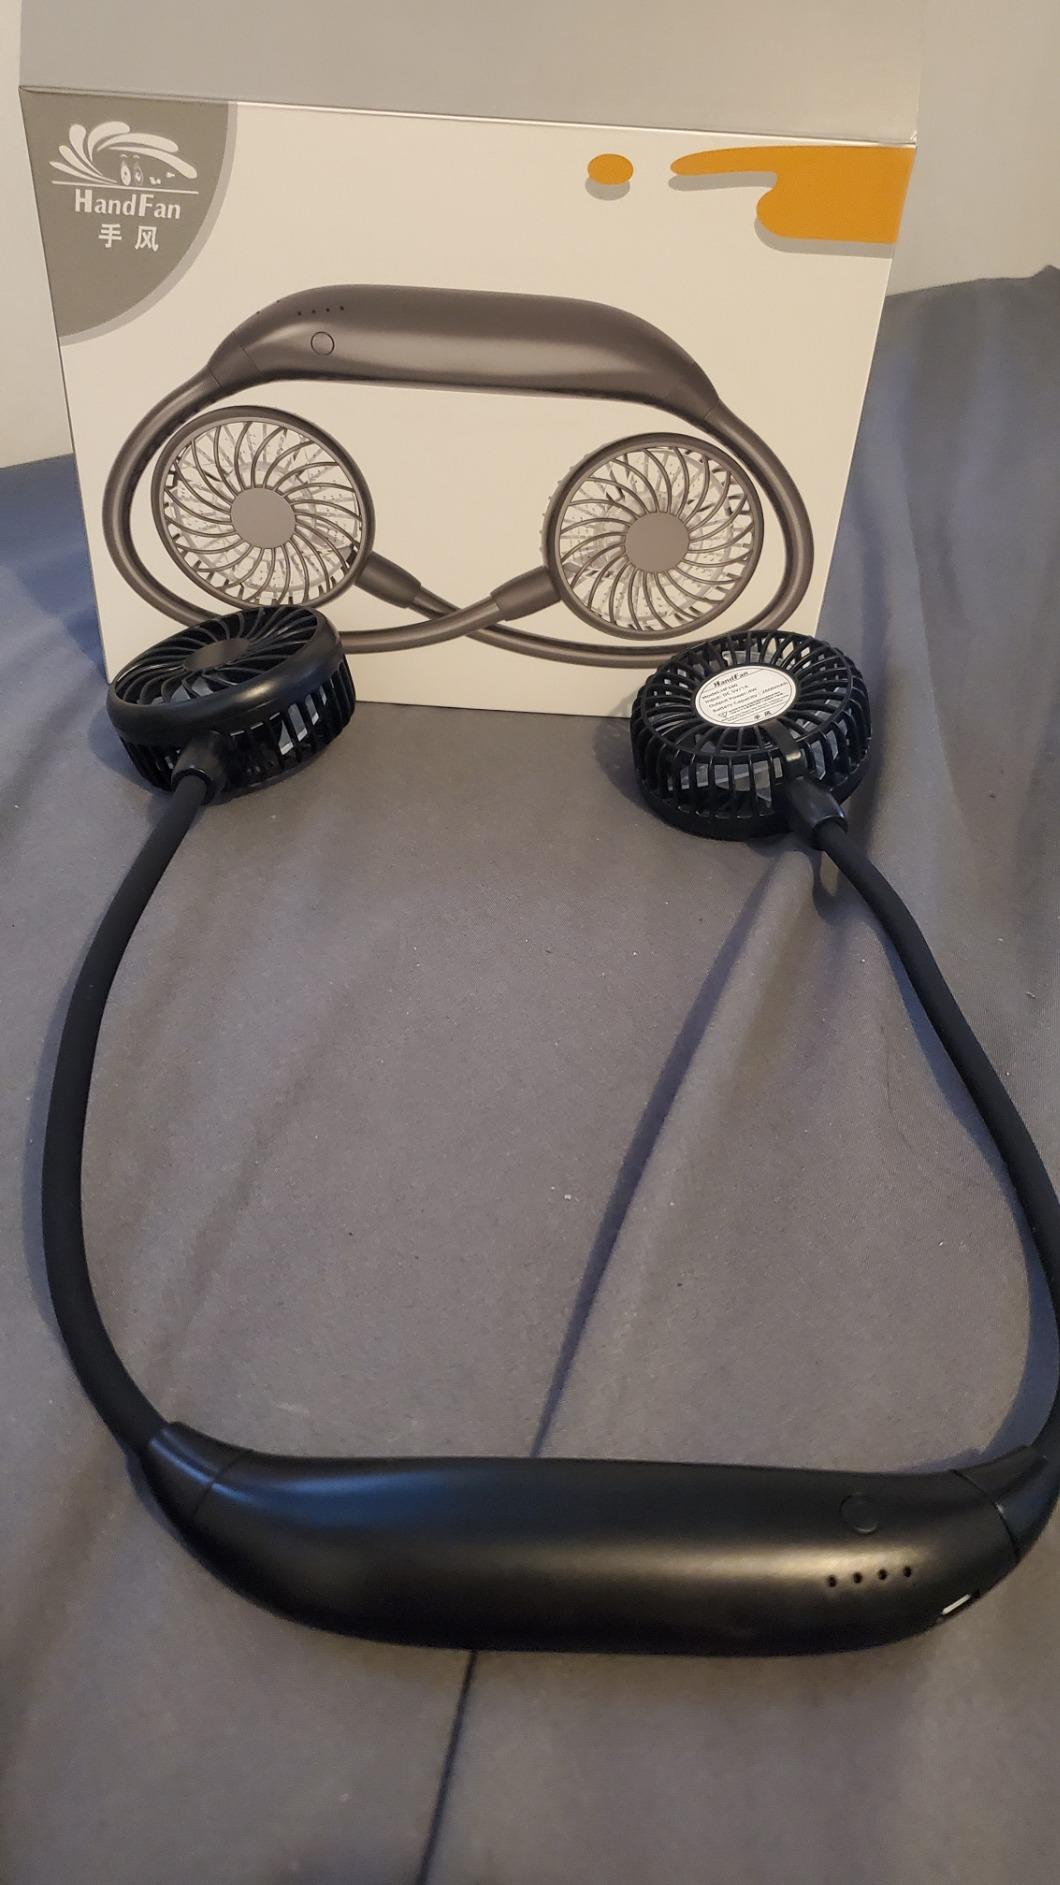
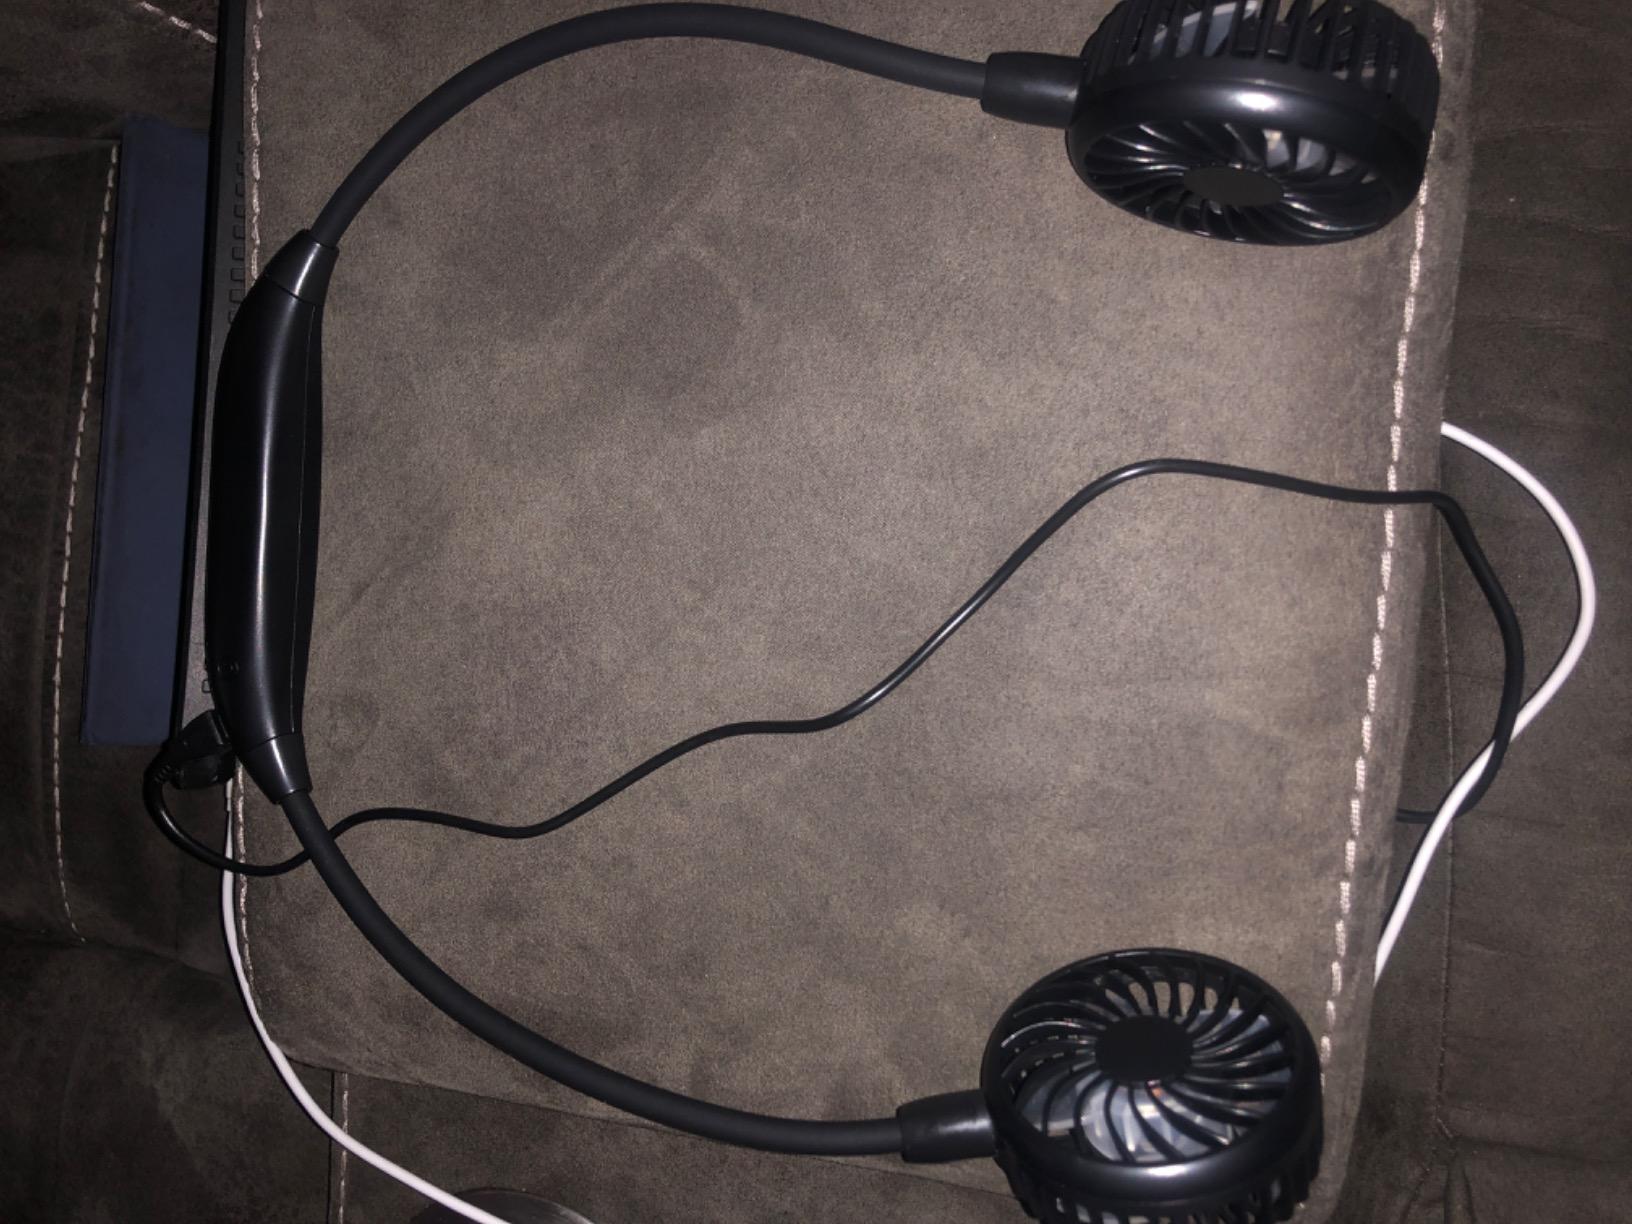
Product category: fan
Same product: yes